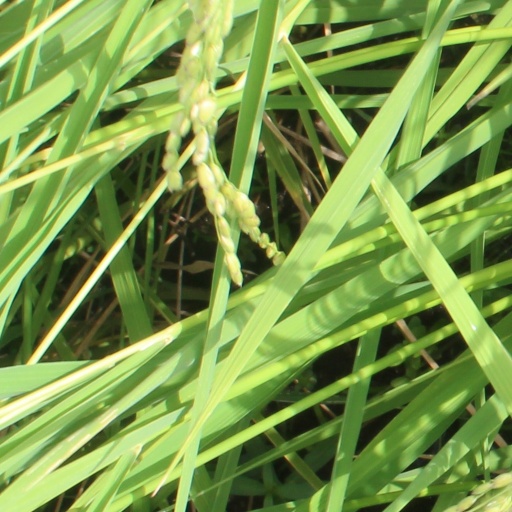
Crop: rice